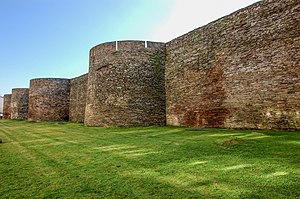
Lugo
Den romerske mur der omgiver Lugo
Lugo er hovedstad i provinsen af samme navn beliggende i Galicien, en selvstyrende enhed i det nordvestlige Spanien. I 2008 havde Lugo 95.416 indbyggere.